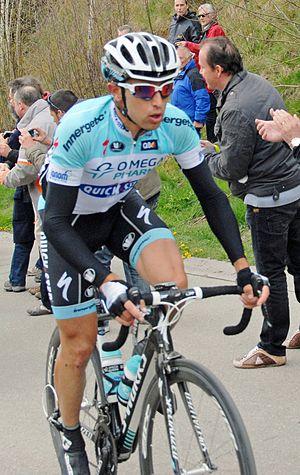
La saison 2013 de l'équipe cycliste Omega Pharma-Quick Step est la onzième saison au total de la formation belge dirigée par Patrick Lefevere. Cependant, il s'agit de la deuxième saison sous cette appellation, le sponsor principal Omega Pharma, arrivé de l'ancienne Omega Pharma-Lotto, s'étant rapproché de Quick Step en cours d'année 2011. En tant qu'équipe World Tour, elle participe à l'ensemble du calendrier de l'UCI World Tour, du Tour Down Under en janvier au Tour de Pékin en octobre. Parallèlement au World Tour, Omega Pharma-Quick Step peut participer aux courses des circuits continentaux de cyclisme.
Dario Cataldo, né le 17 mars 1985 à Lanciano, est un coureur cycliste italien membre de l'équipe Movistar. Professionnel depuis 2007, il s'illustre principalement sur des parcours escarpés. Il a notamment remporté une étape du Tour d'Italie et du Tour d'Espagne et a été champion d'Italie contre-la-montre en 2012.